Langenselbold station

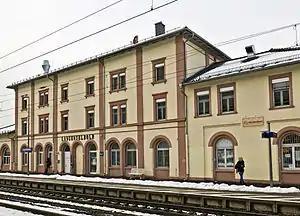

Langenselbold station is a station in the town of Langenselbold in the German state of Hesse on the Frankfurt–Göttingen railway. The station is classified by Deutsche Bahn (DB) as a category 4 station.